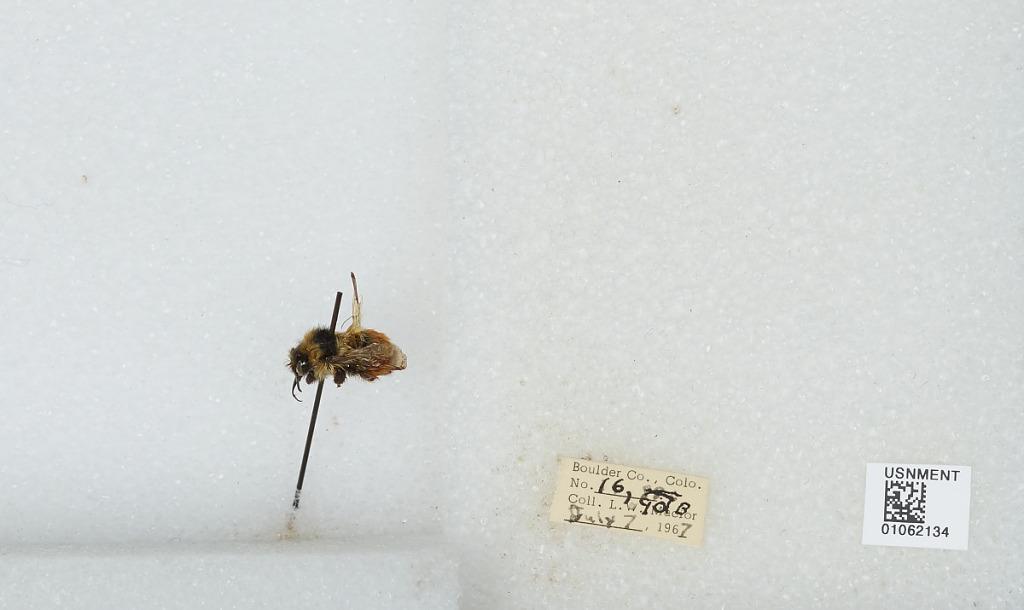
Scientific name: Bombus (Pyrobombus) bifarius Cresson
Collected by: L. Macior
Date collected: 1967-7-7
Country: United States
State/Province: Colorado
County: Boulder
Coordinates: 40.0017, -105.308